Wynne School District

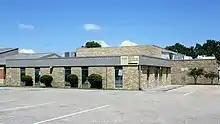
District office

Wynne School District 9 is a school district in Cross County, Arkansas, headquartered in Wynne. It serves Wynne and Parkin.